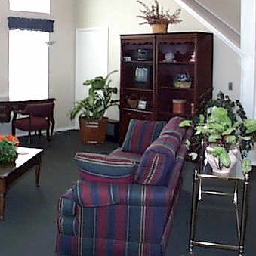
Room type: livingroom